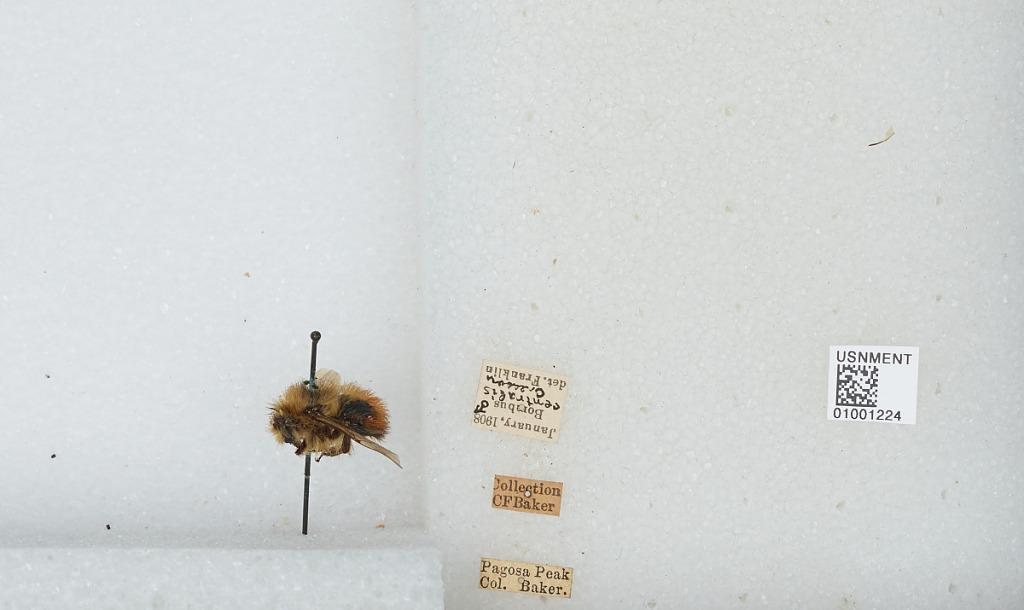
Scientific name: Bombus (Pyrobombus) centralis Cresson
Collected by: C. Baker
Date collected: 2008-1-
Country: United States
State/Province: Colorado
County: Archuleta
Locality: Pagosa Peak
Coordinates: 37.4436, -107.067
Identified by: Franklin